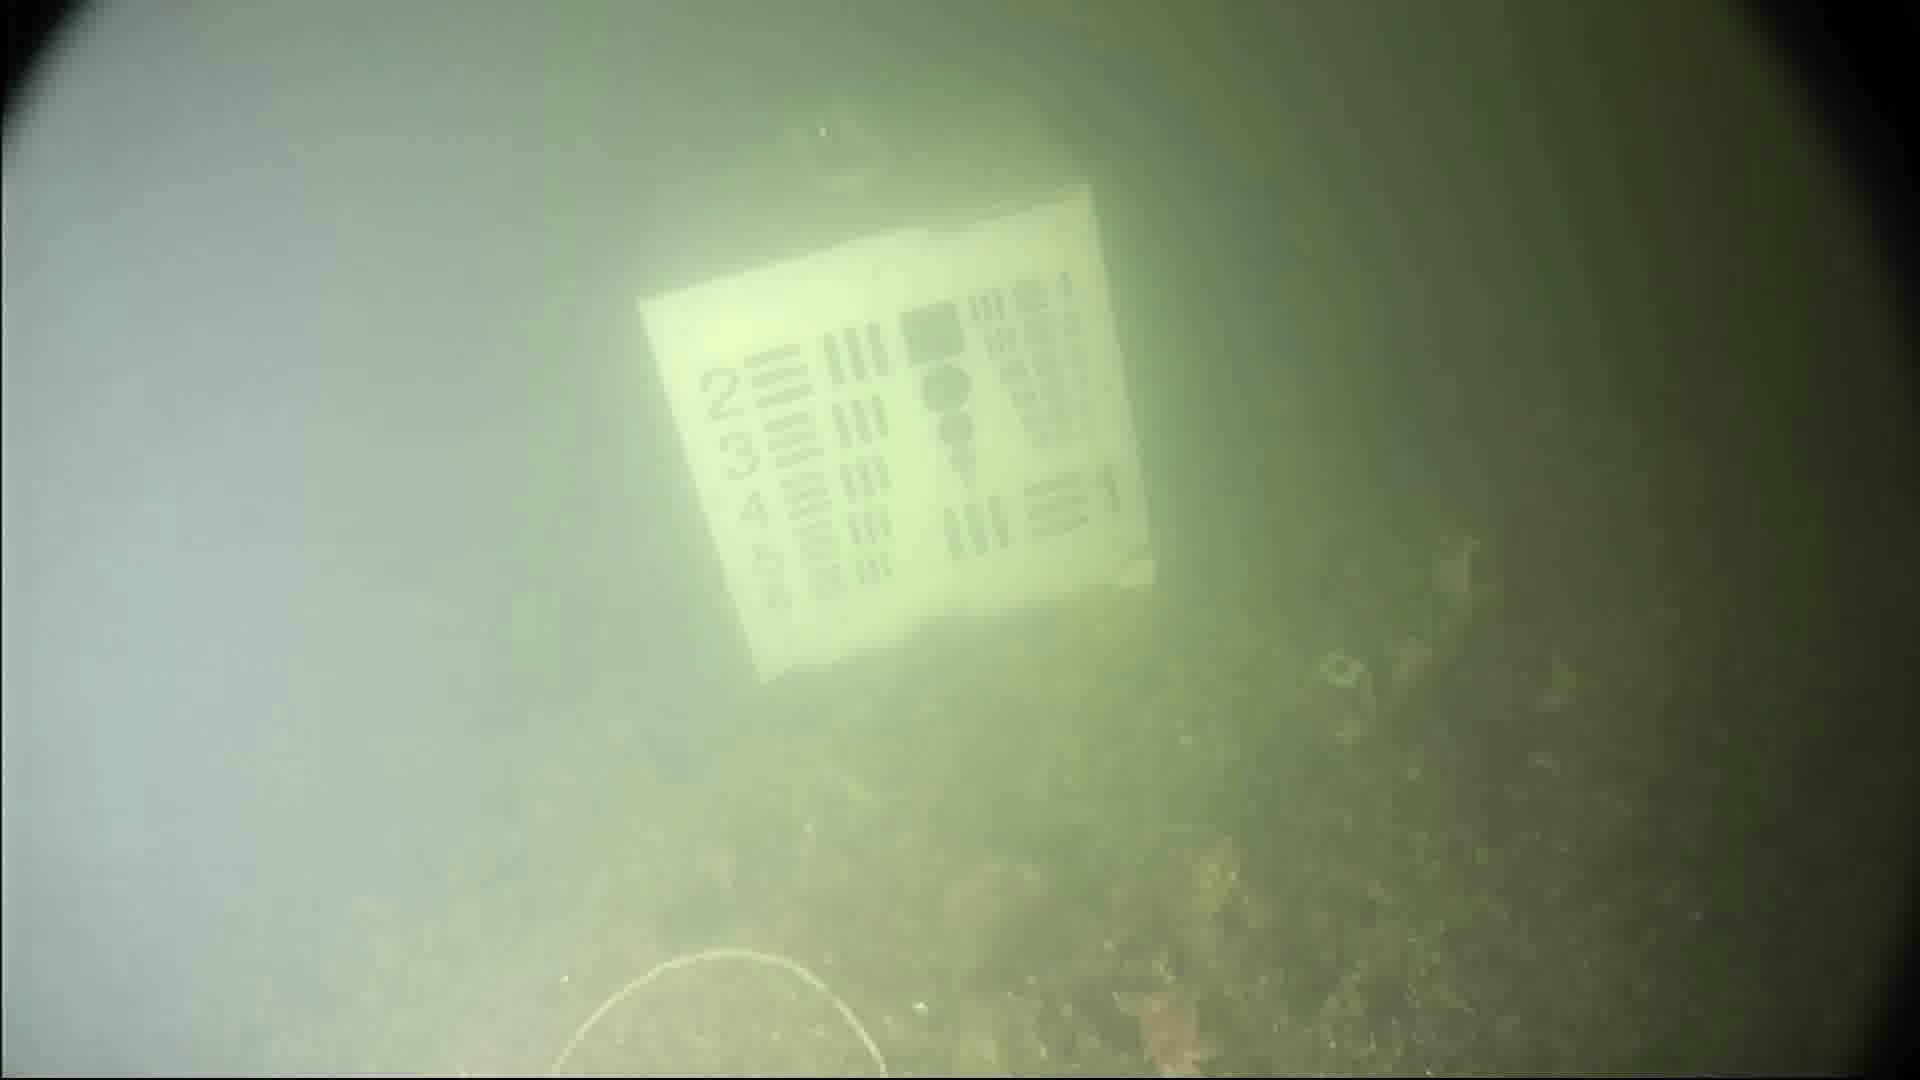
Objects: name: starfish